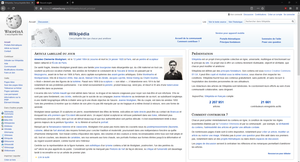
Mozilla Firefox 75 - Page d’accueil Wikipédia
Mozilla Firefox [mɒˈzɪlə ˈfaɪɚfɑks] est un navigateur web libre et gratuit, développé et distribué par la Mozilla Foundation avec l'aide de milliers de bénévoles grâce aux méthodes de développement du logiciel libre/open source et à la liberté du code source.